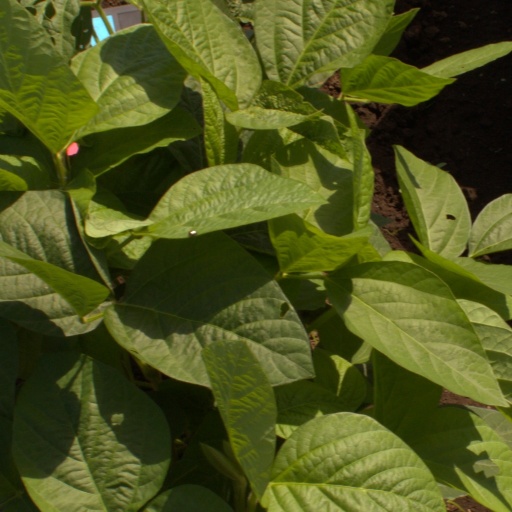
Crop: soybean